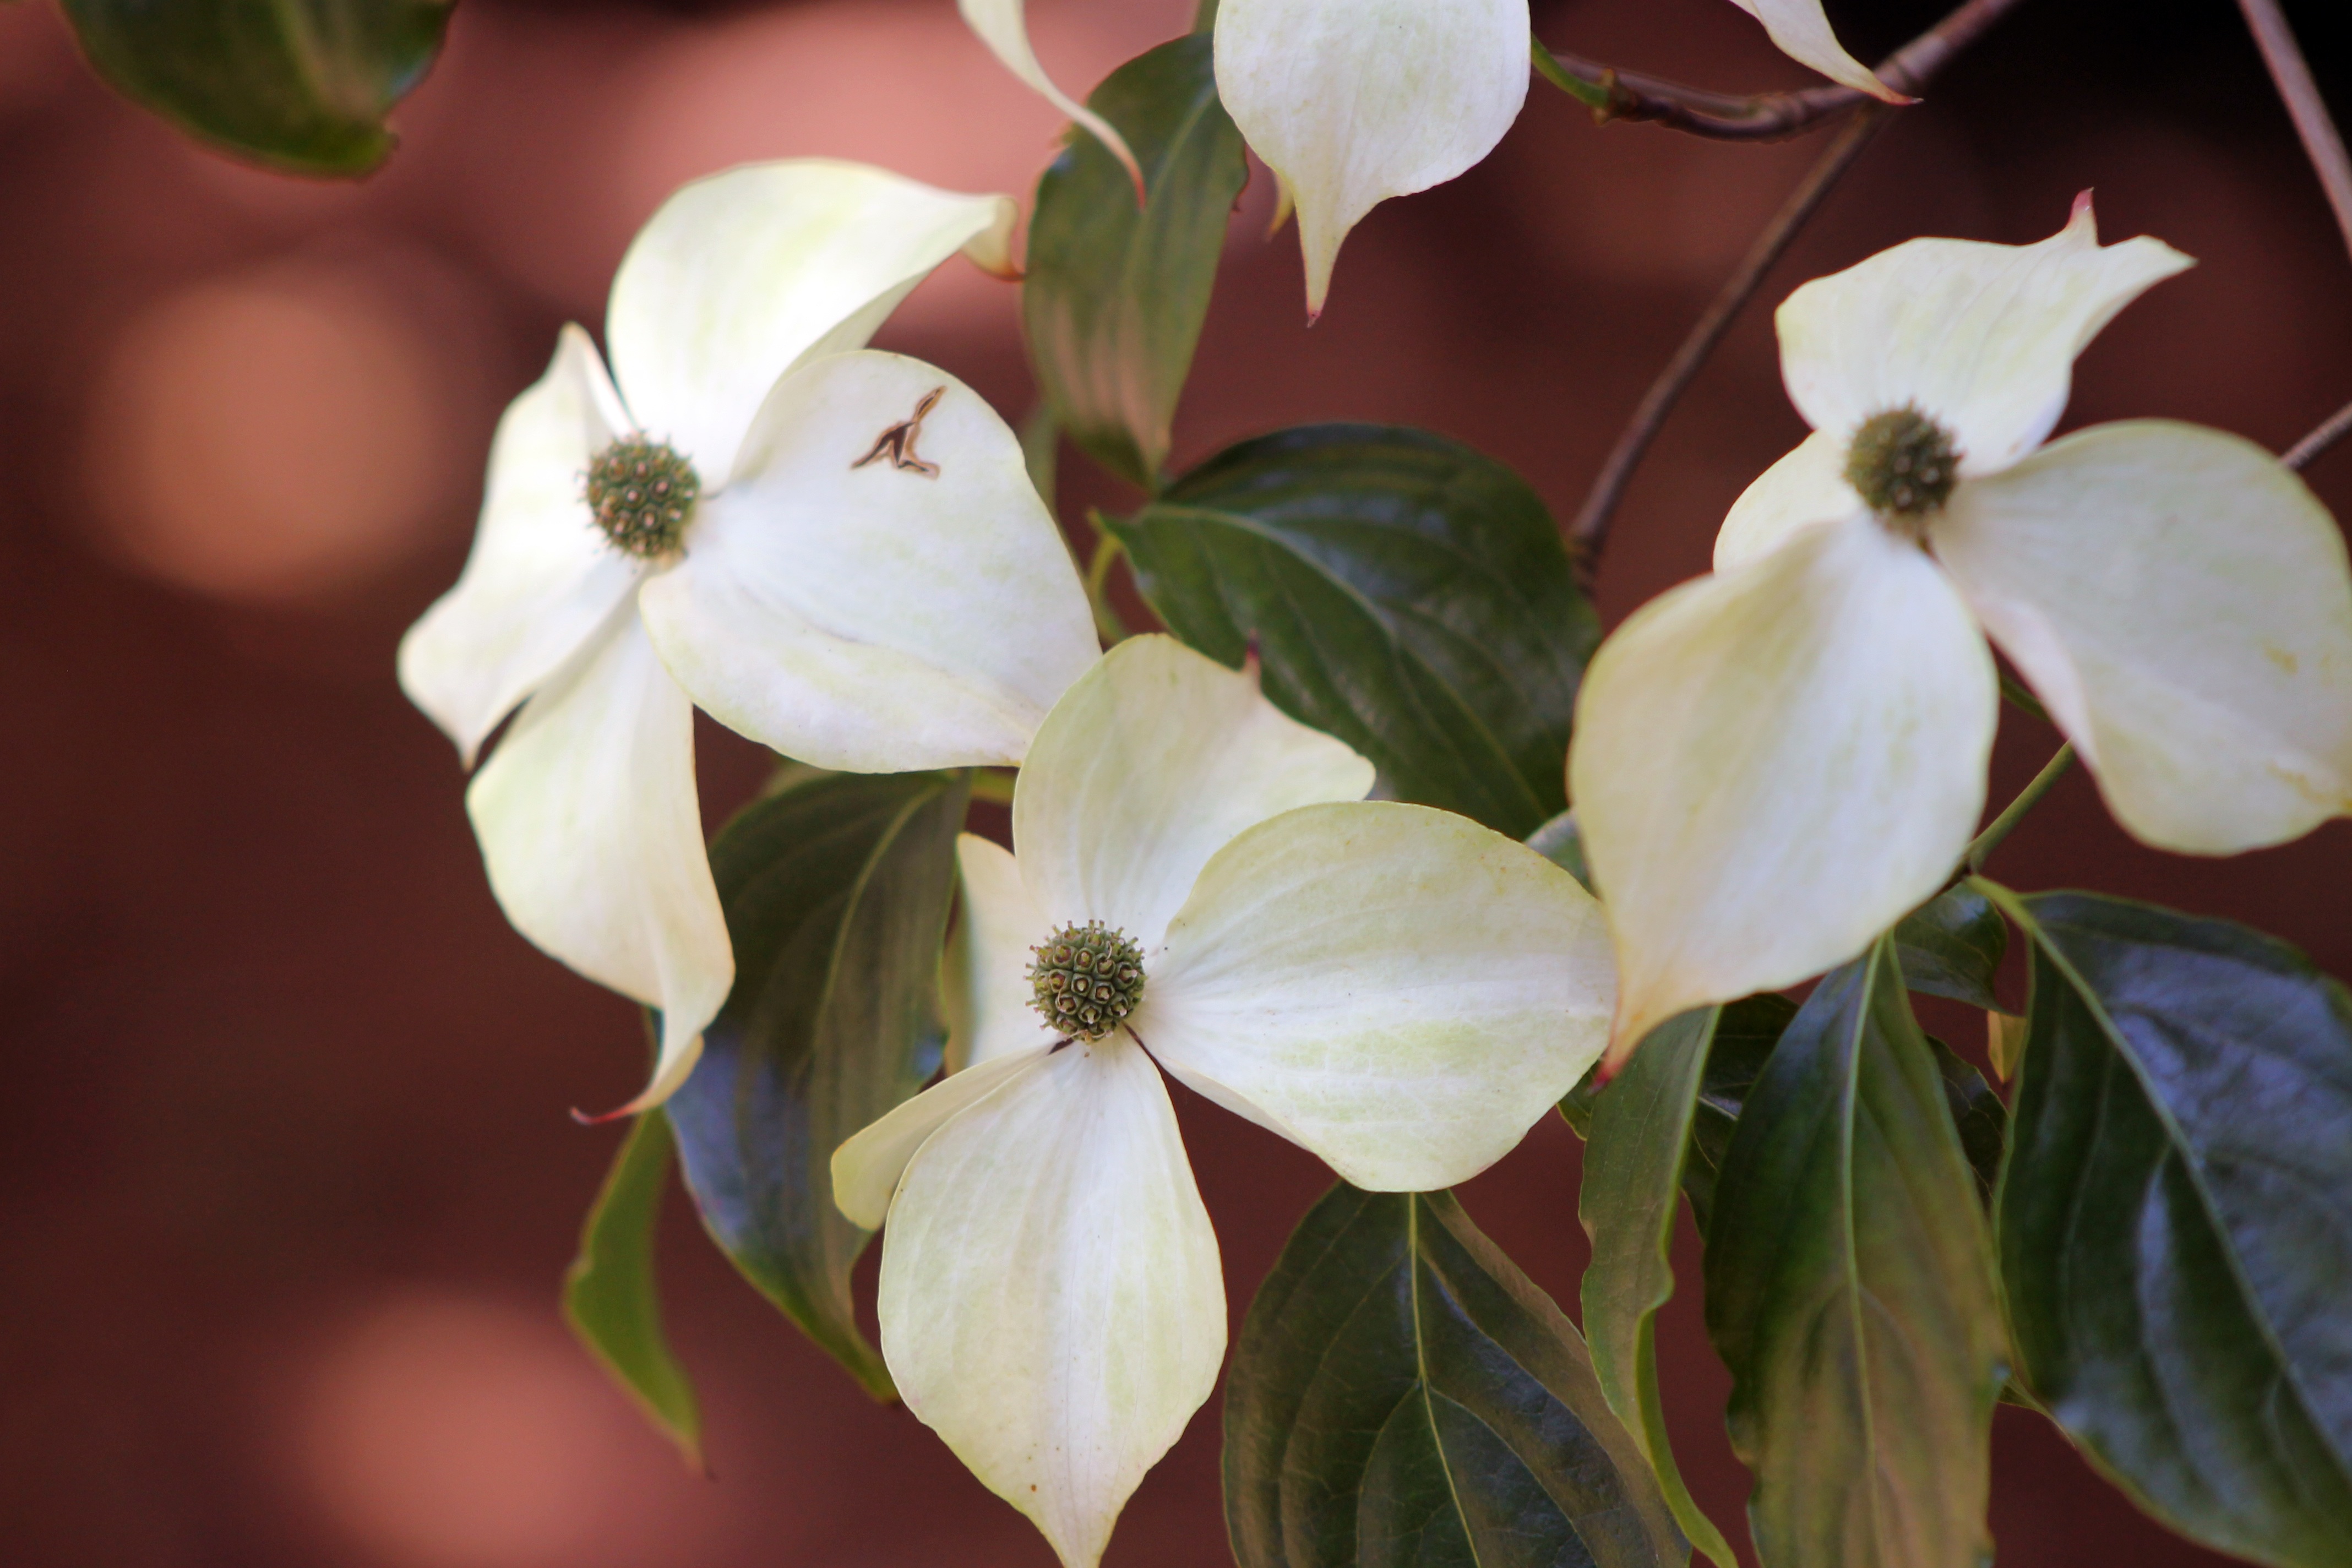
tree, nature, outdoor, branch, blossom, plant, white, leaf, flower, petal, bloom, botany, flora, wildflower, close up, dogwood, macro photography, flowering plant, land plant